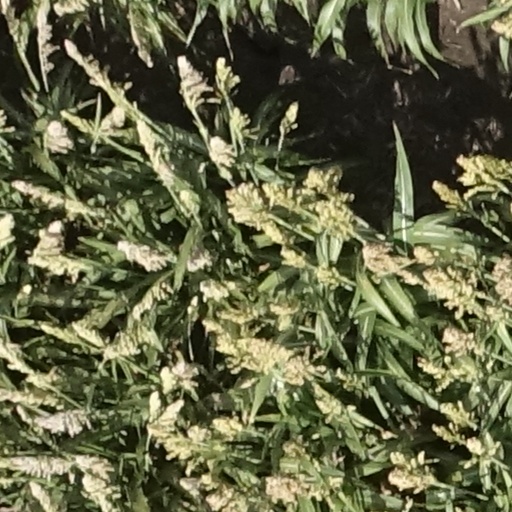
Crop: sorghum